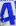
Number: 4